Billy Wagner

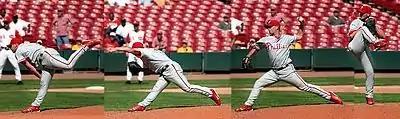
Wagner's pitching motion.

The Astros traded Wagner to the Philadelphia Phillies for pitchers Brandon Duckworth, Taylor Buchholz, and Ezequiel Astacio on November 3, 2003.